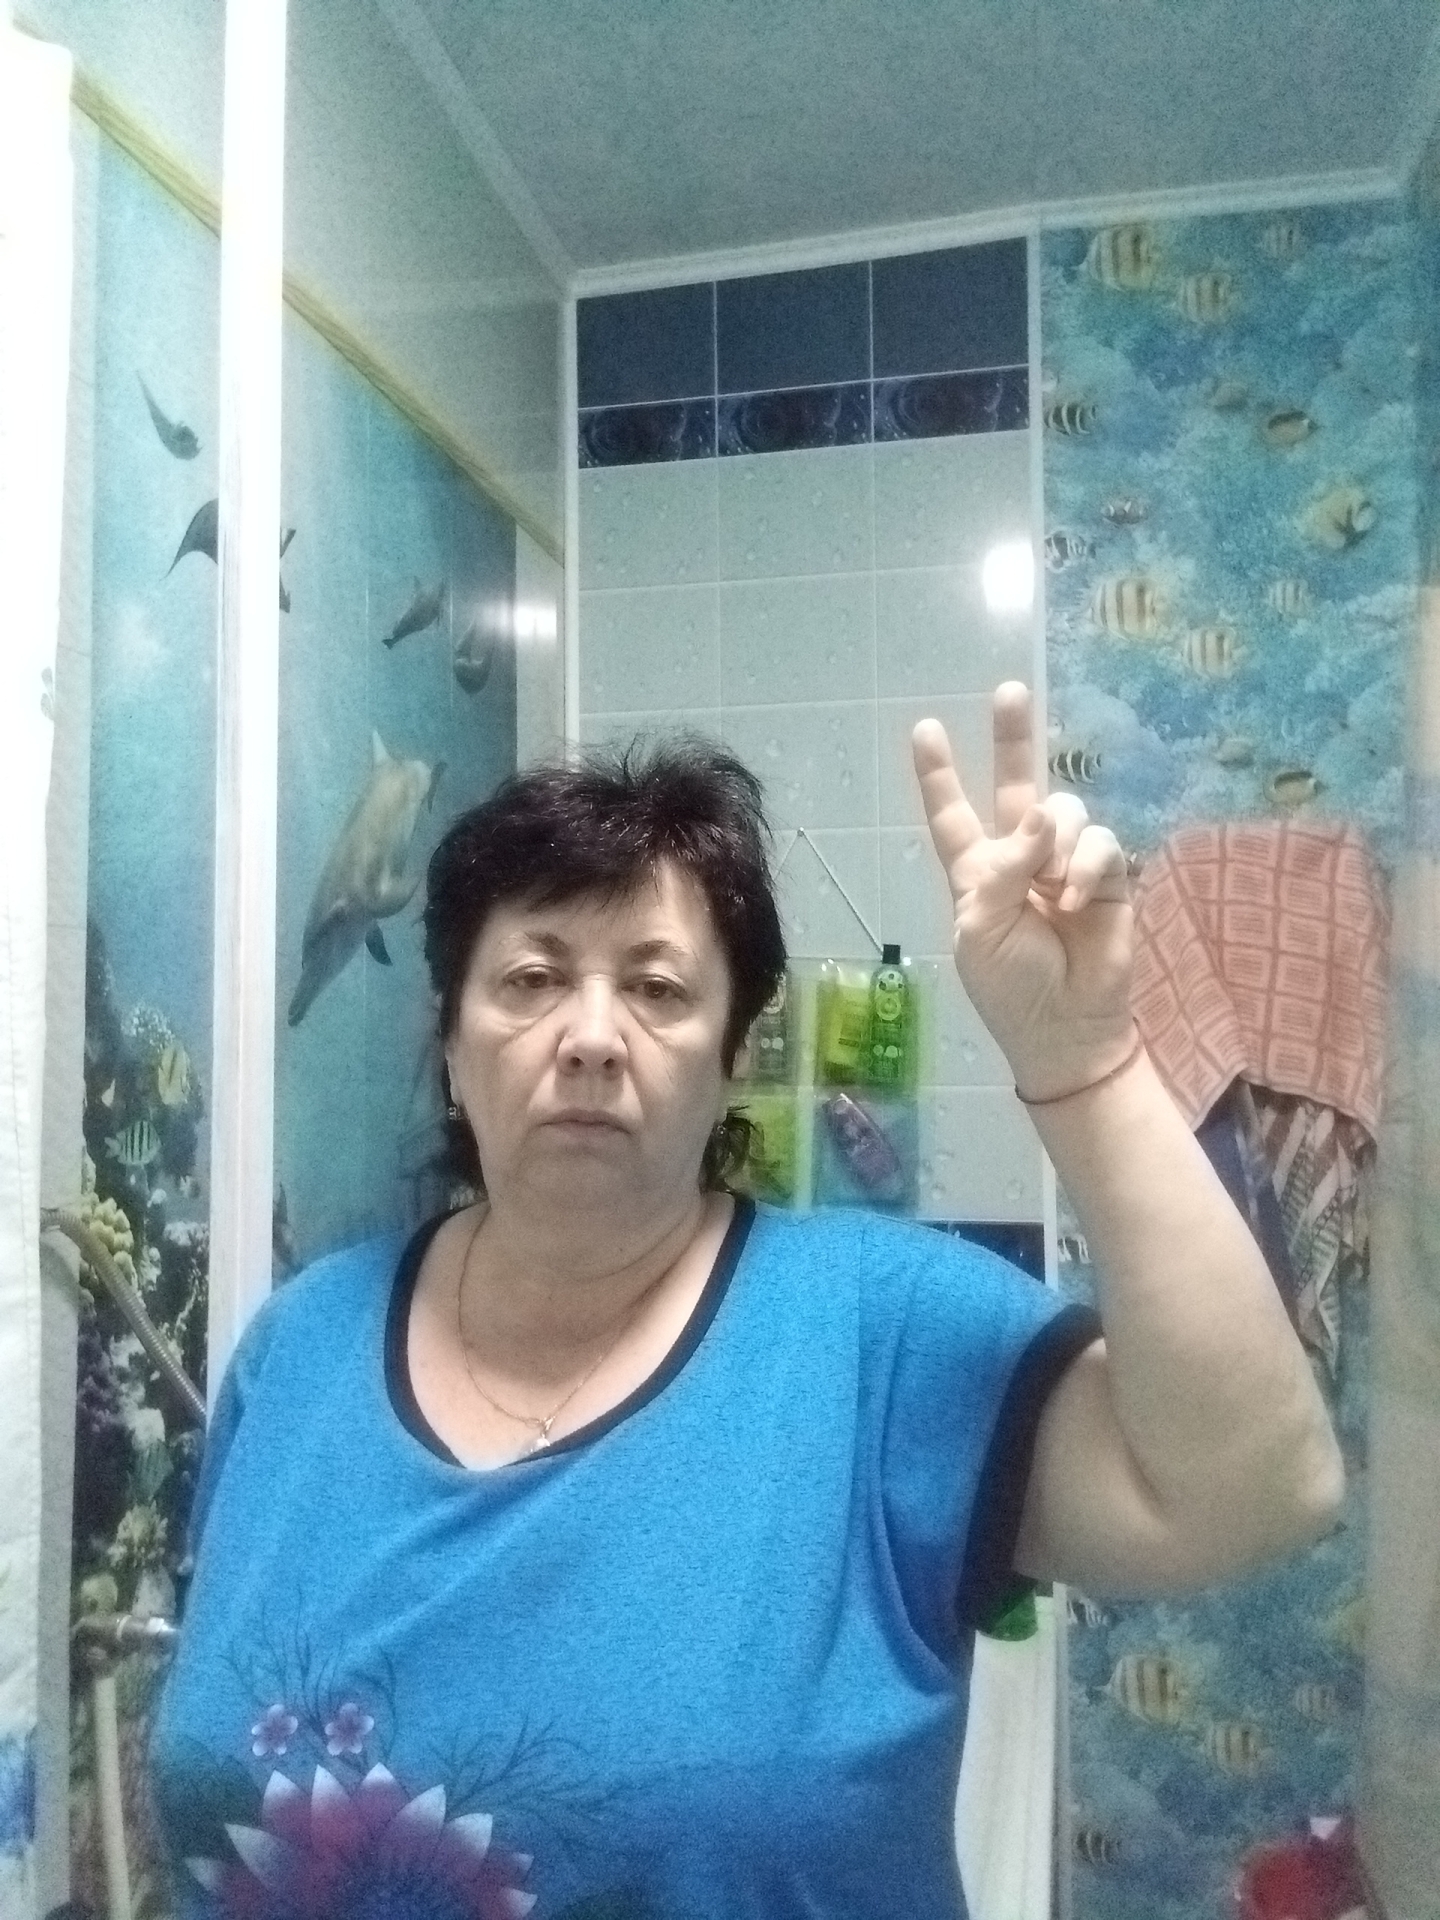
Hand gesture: peace